Health in Bulgaria

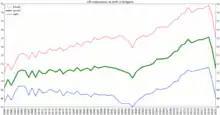
Life expectancy at birth in Bulgaria

Bulgaria had the third highest mortality in Europe, at 708 per 100,000 population in 2015. The four European regions with the highest death rates from diseases of the circulatory system were all in Bulgaria.